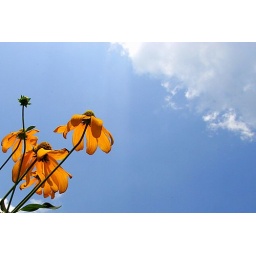
ATL BES against blue sky with clouds